Akershus Fortress

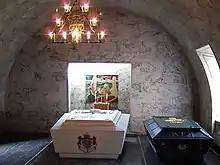
The sarcophagi of King Haakon VII, Queen Maud (the white sarcophagus), King Olav V and Crown Princess Märtha (the green sarcophagus)

Although still a military area, the Akershus Fortress is open to the public between 6:00 and 21:00 daily. As well as the castle, the Norwegian Armed Forces Museum and Norway's Resistance Museum can also be visited. The Norwegian Ministry of Defence and the country's Defence Staff Norway share a joint modern headquarters in the eastern part of the fortress. His Majesty the King's Guard is responsible for guarding the fortress, with stationary guard posts during open hours and mobile patrols at night. One of the stationary guard posts at the entrance is a popular photography spot for tourists visiting the fortress.